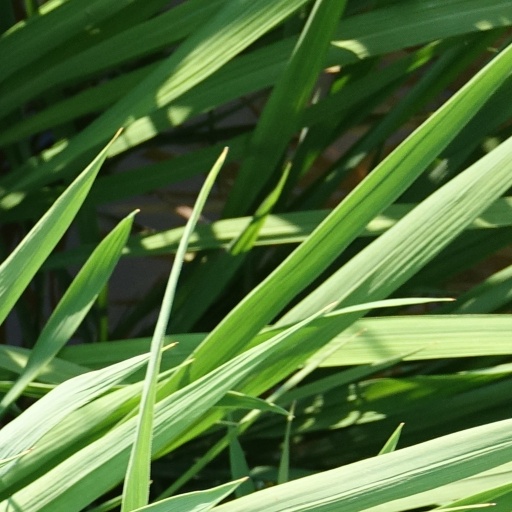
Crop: rice